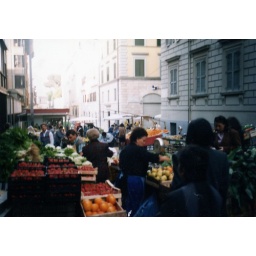
street market in rome